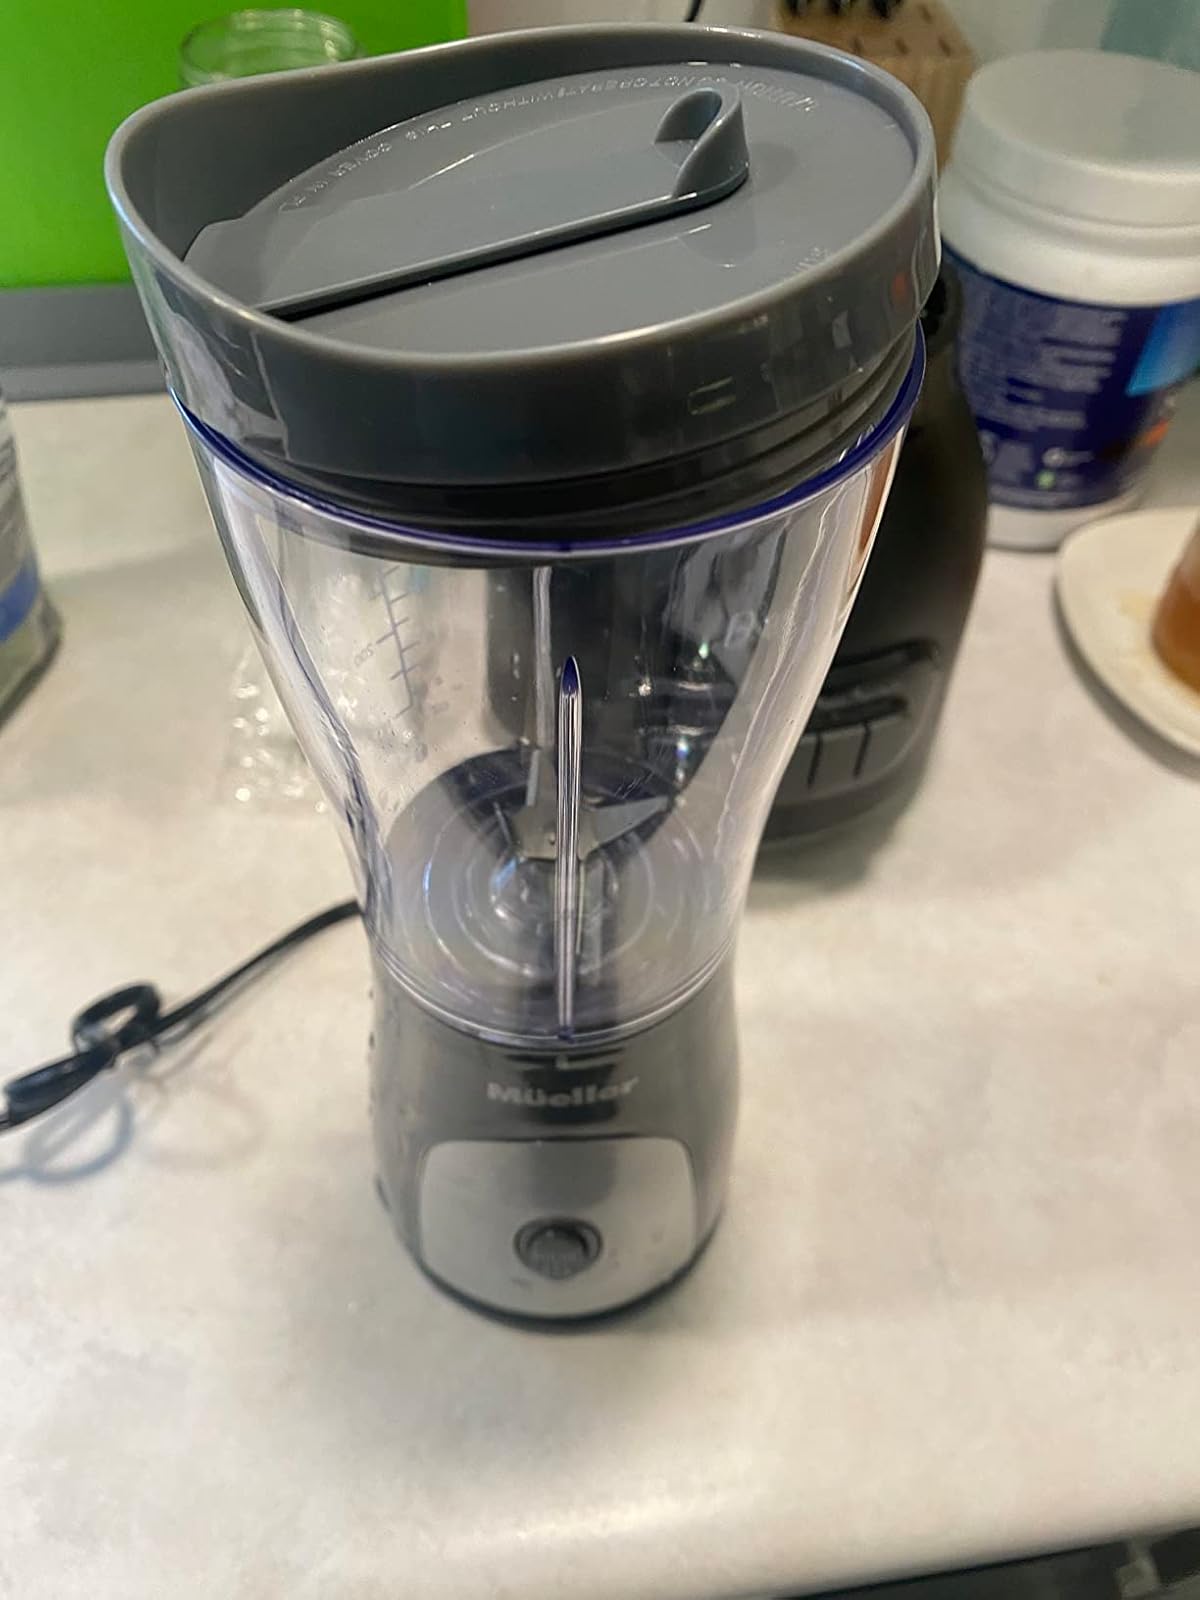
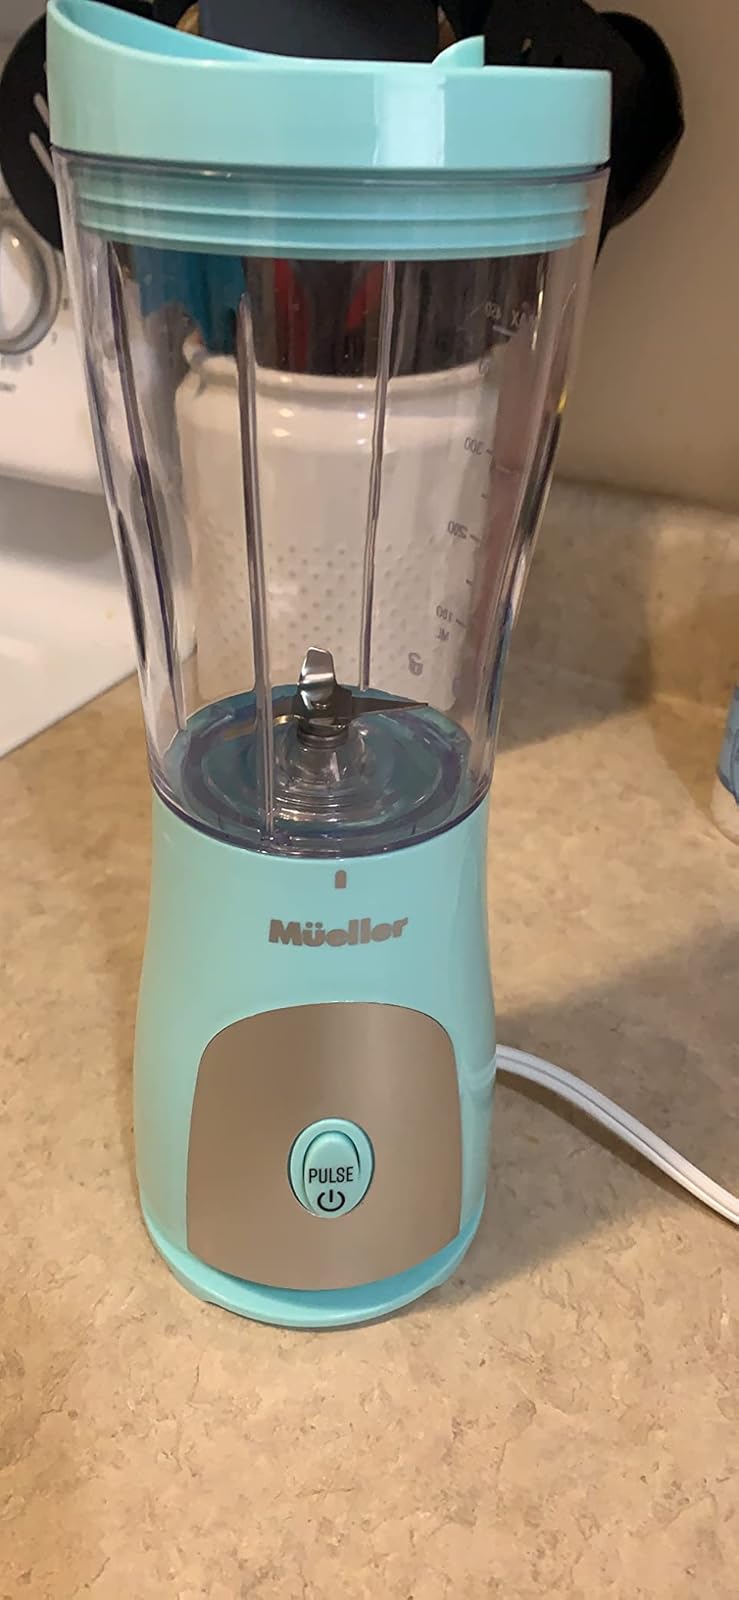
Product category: items_blender
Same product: no